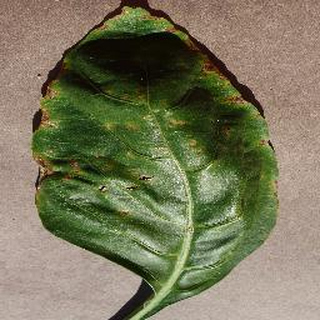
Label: bell_pepper_bacterial_spot